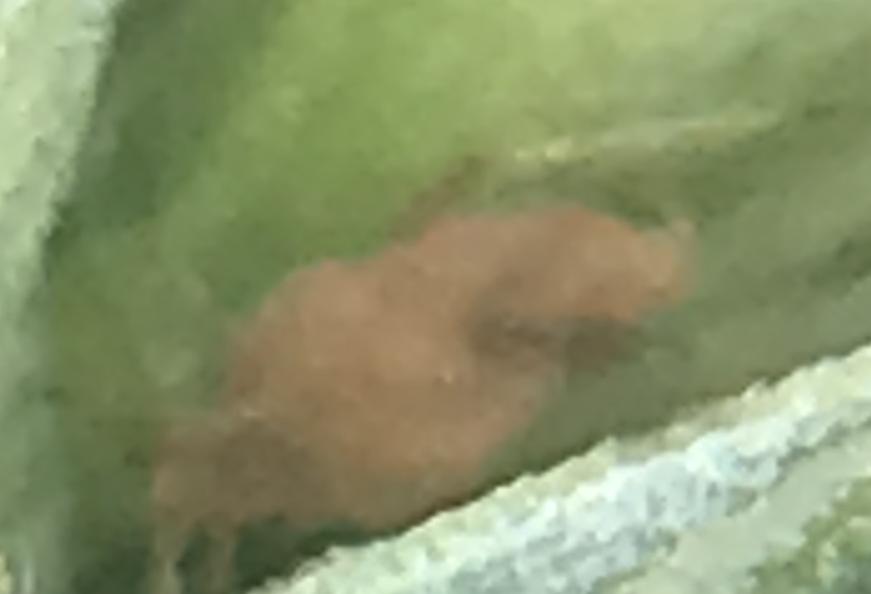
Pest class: english_grain_aphid